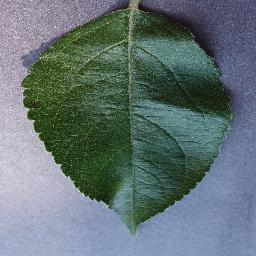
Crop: apple
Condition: healthy